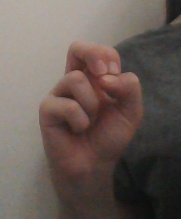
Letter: gaaf